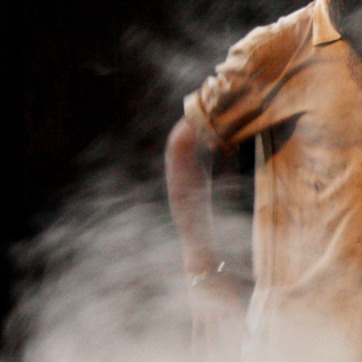
Material: skin